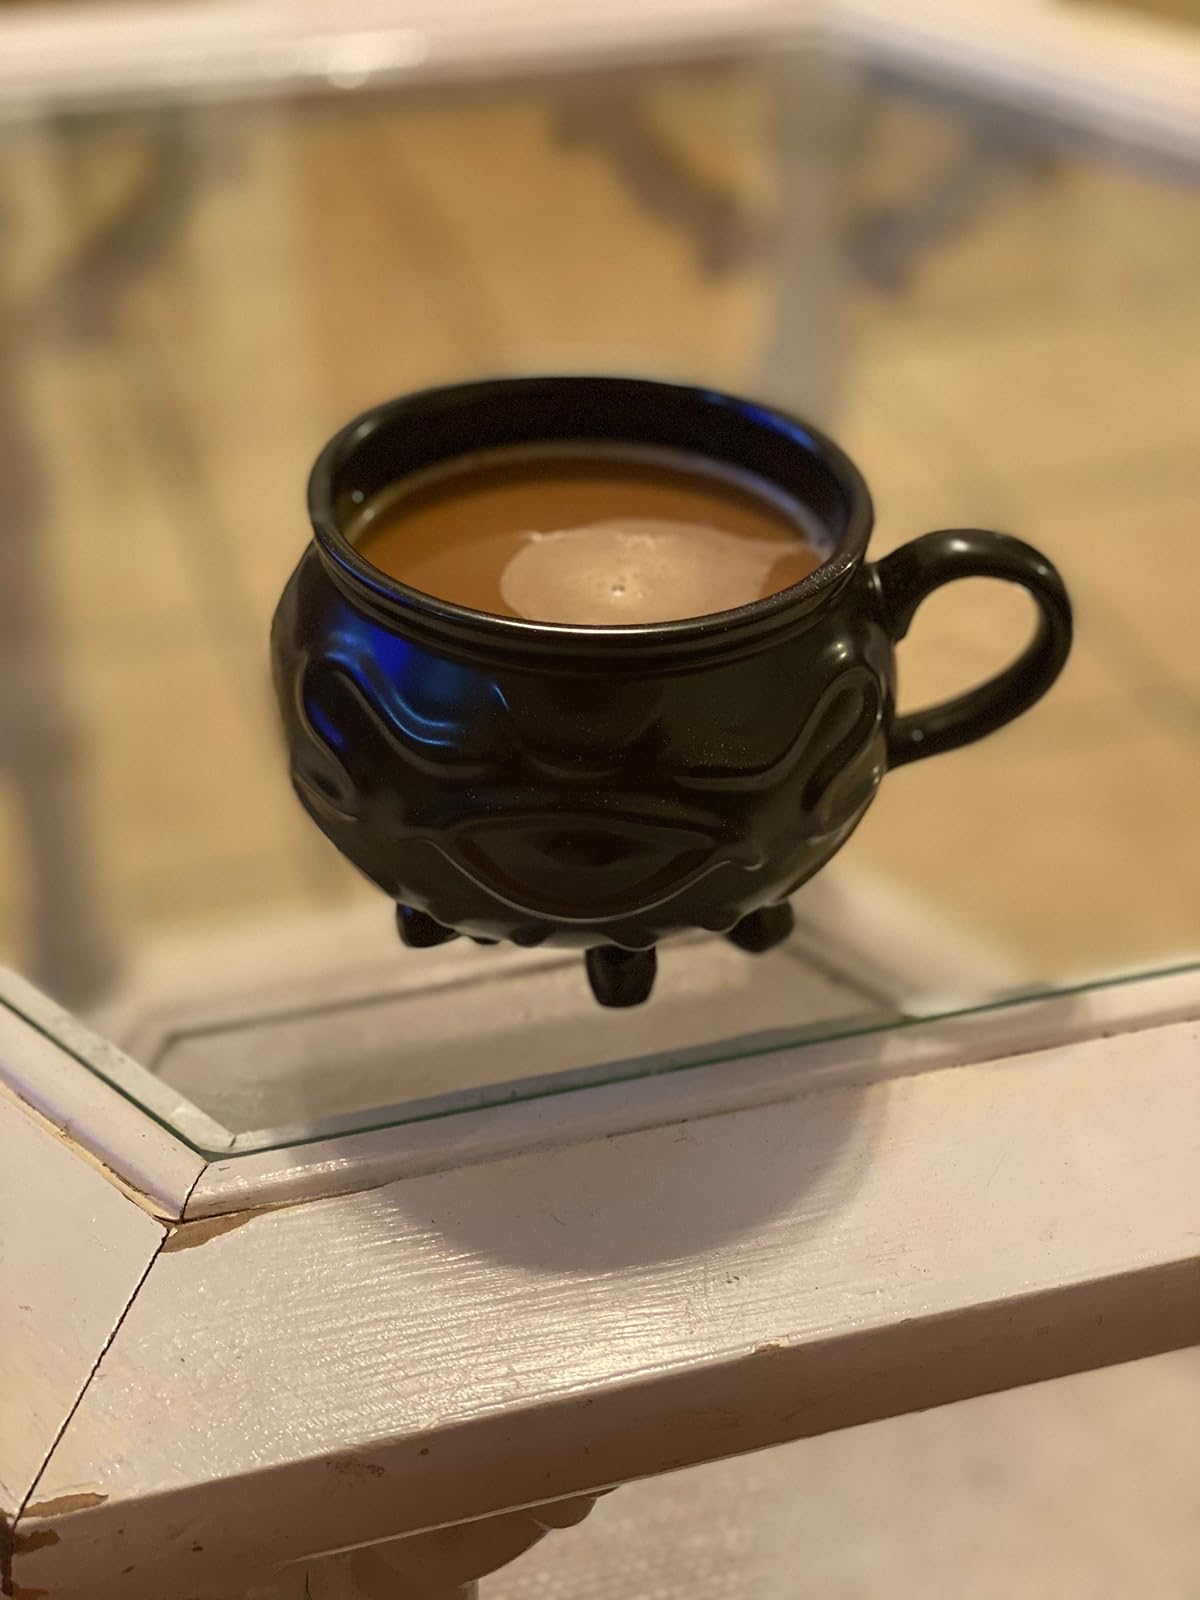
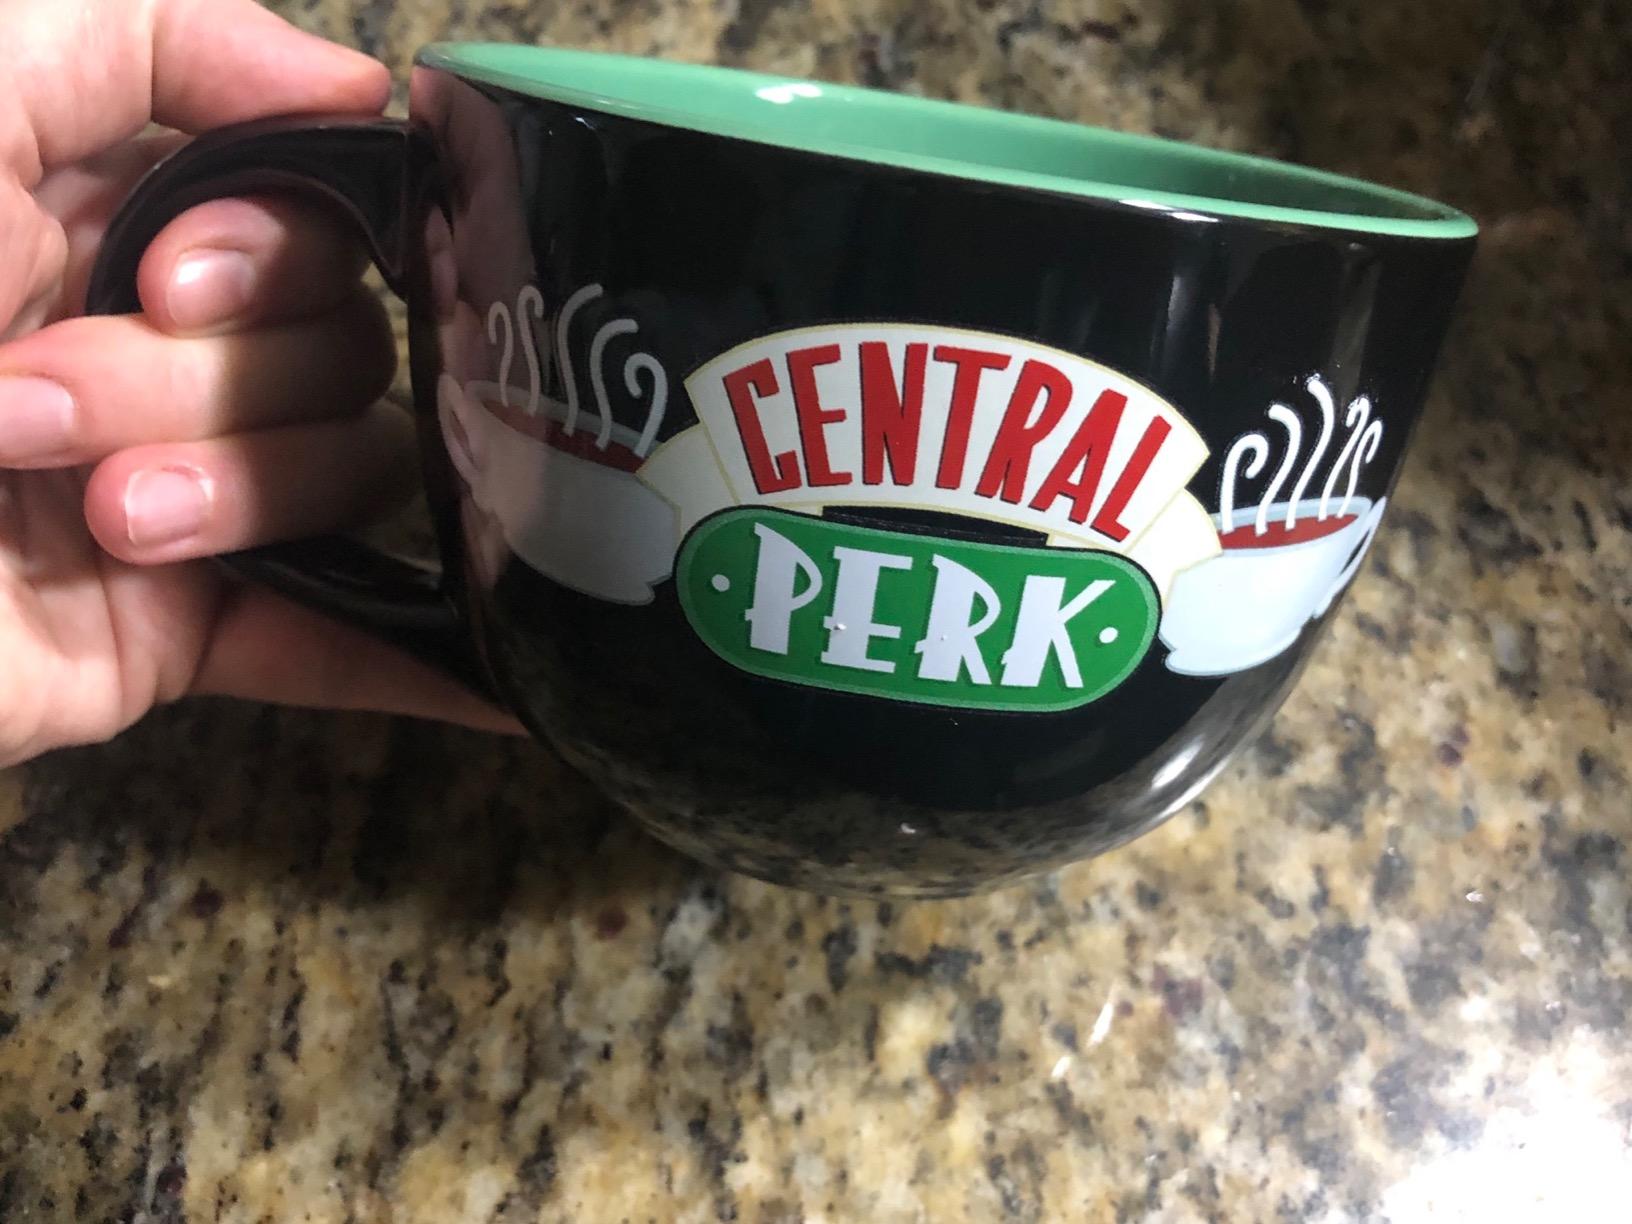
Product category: items_mug
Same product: no